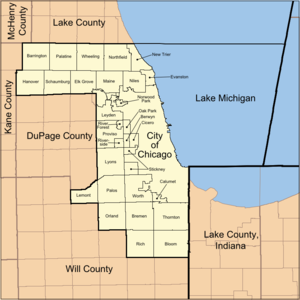
Le comté de Cook est un comté situé dans le nord-est de l'État de l'Illinois en bordure du lac Michigan, aux États-Unis. Le comté fait partie de l'aire métropolitaine de Chicago.